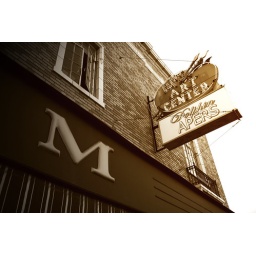
A sign on an old Murphy Store building in Fountain Square